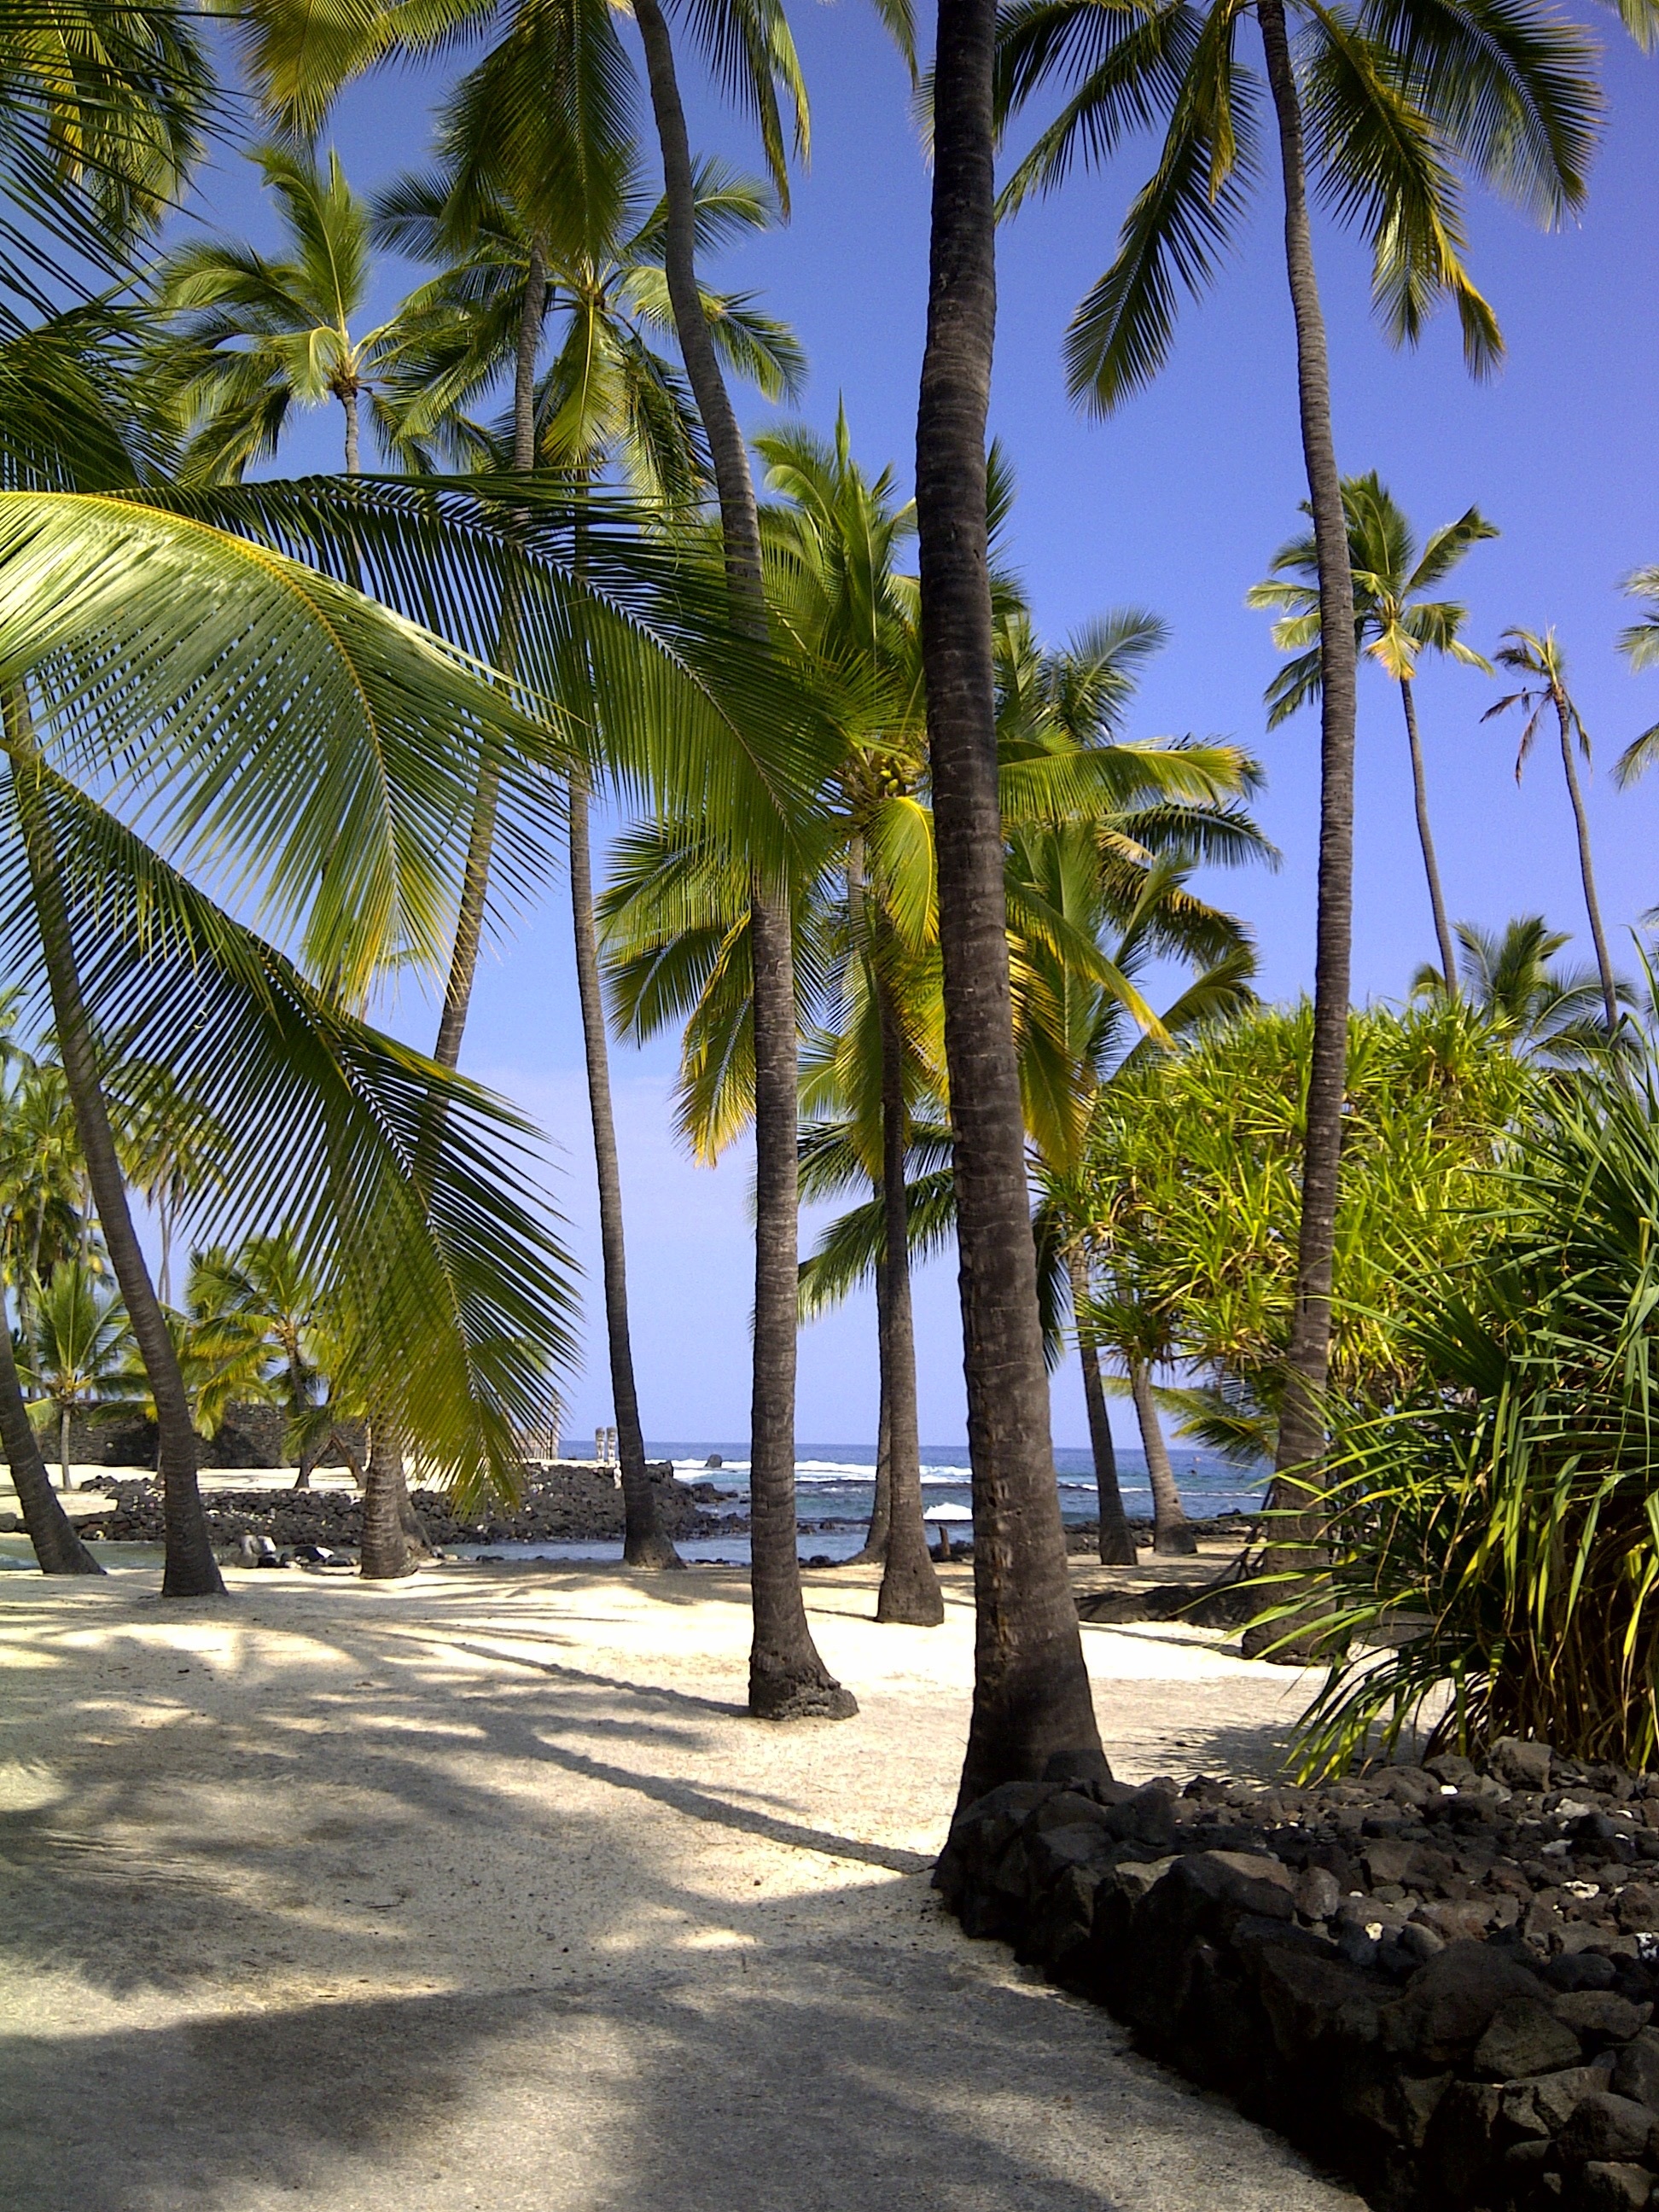
beach, sea, coast, tree, ocean, plant, walkway, vacation, jungle, botany, hawaii, resort, caribbean, tropics, woody plant, arecales, palm family, city of refuge, hawaiian beach